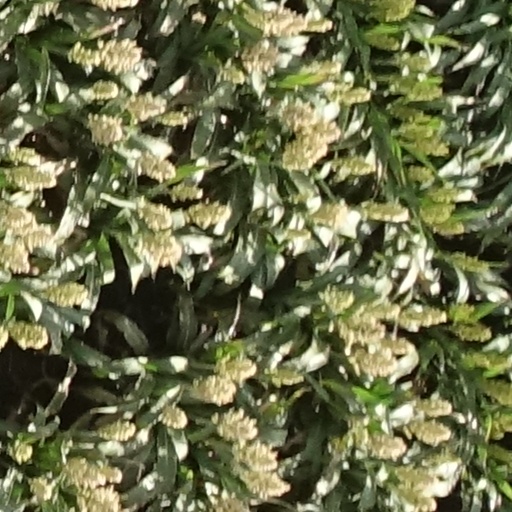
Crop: sorghum